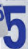
Number: 5